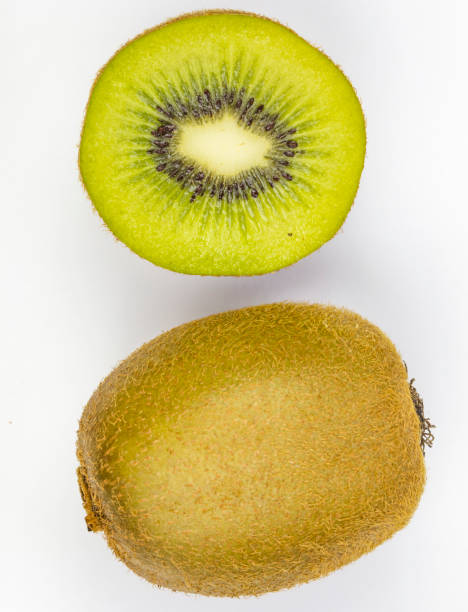
Label: Kiwi